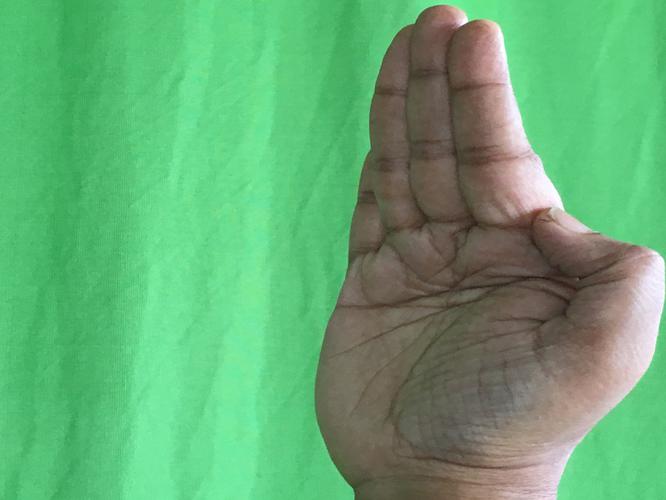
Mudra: Pathaka
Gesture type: single_hand